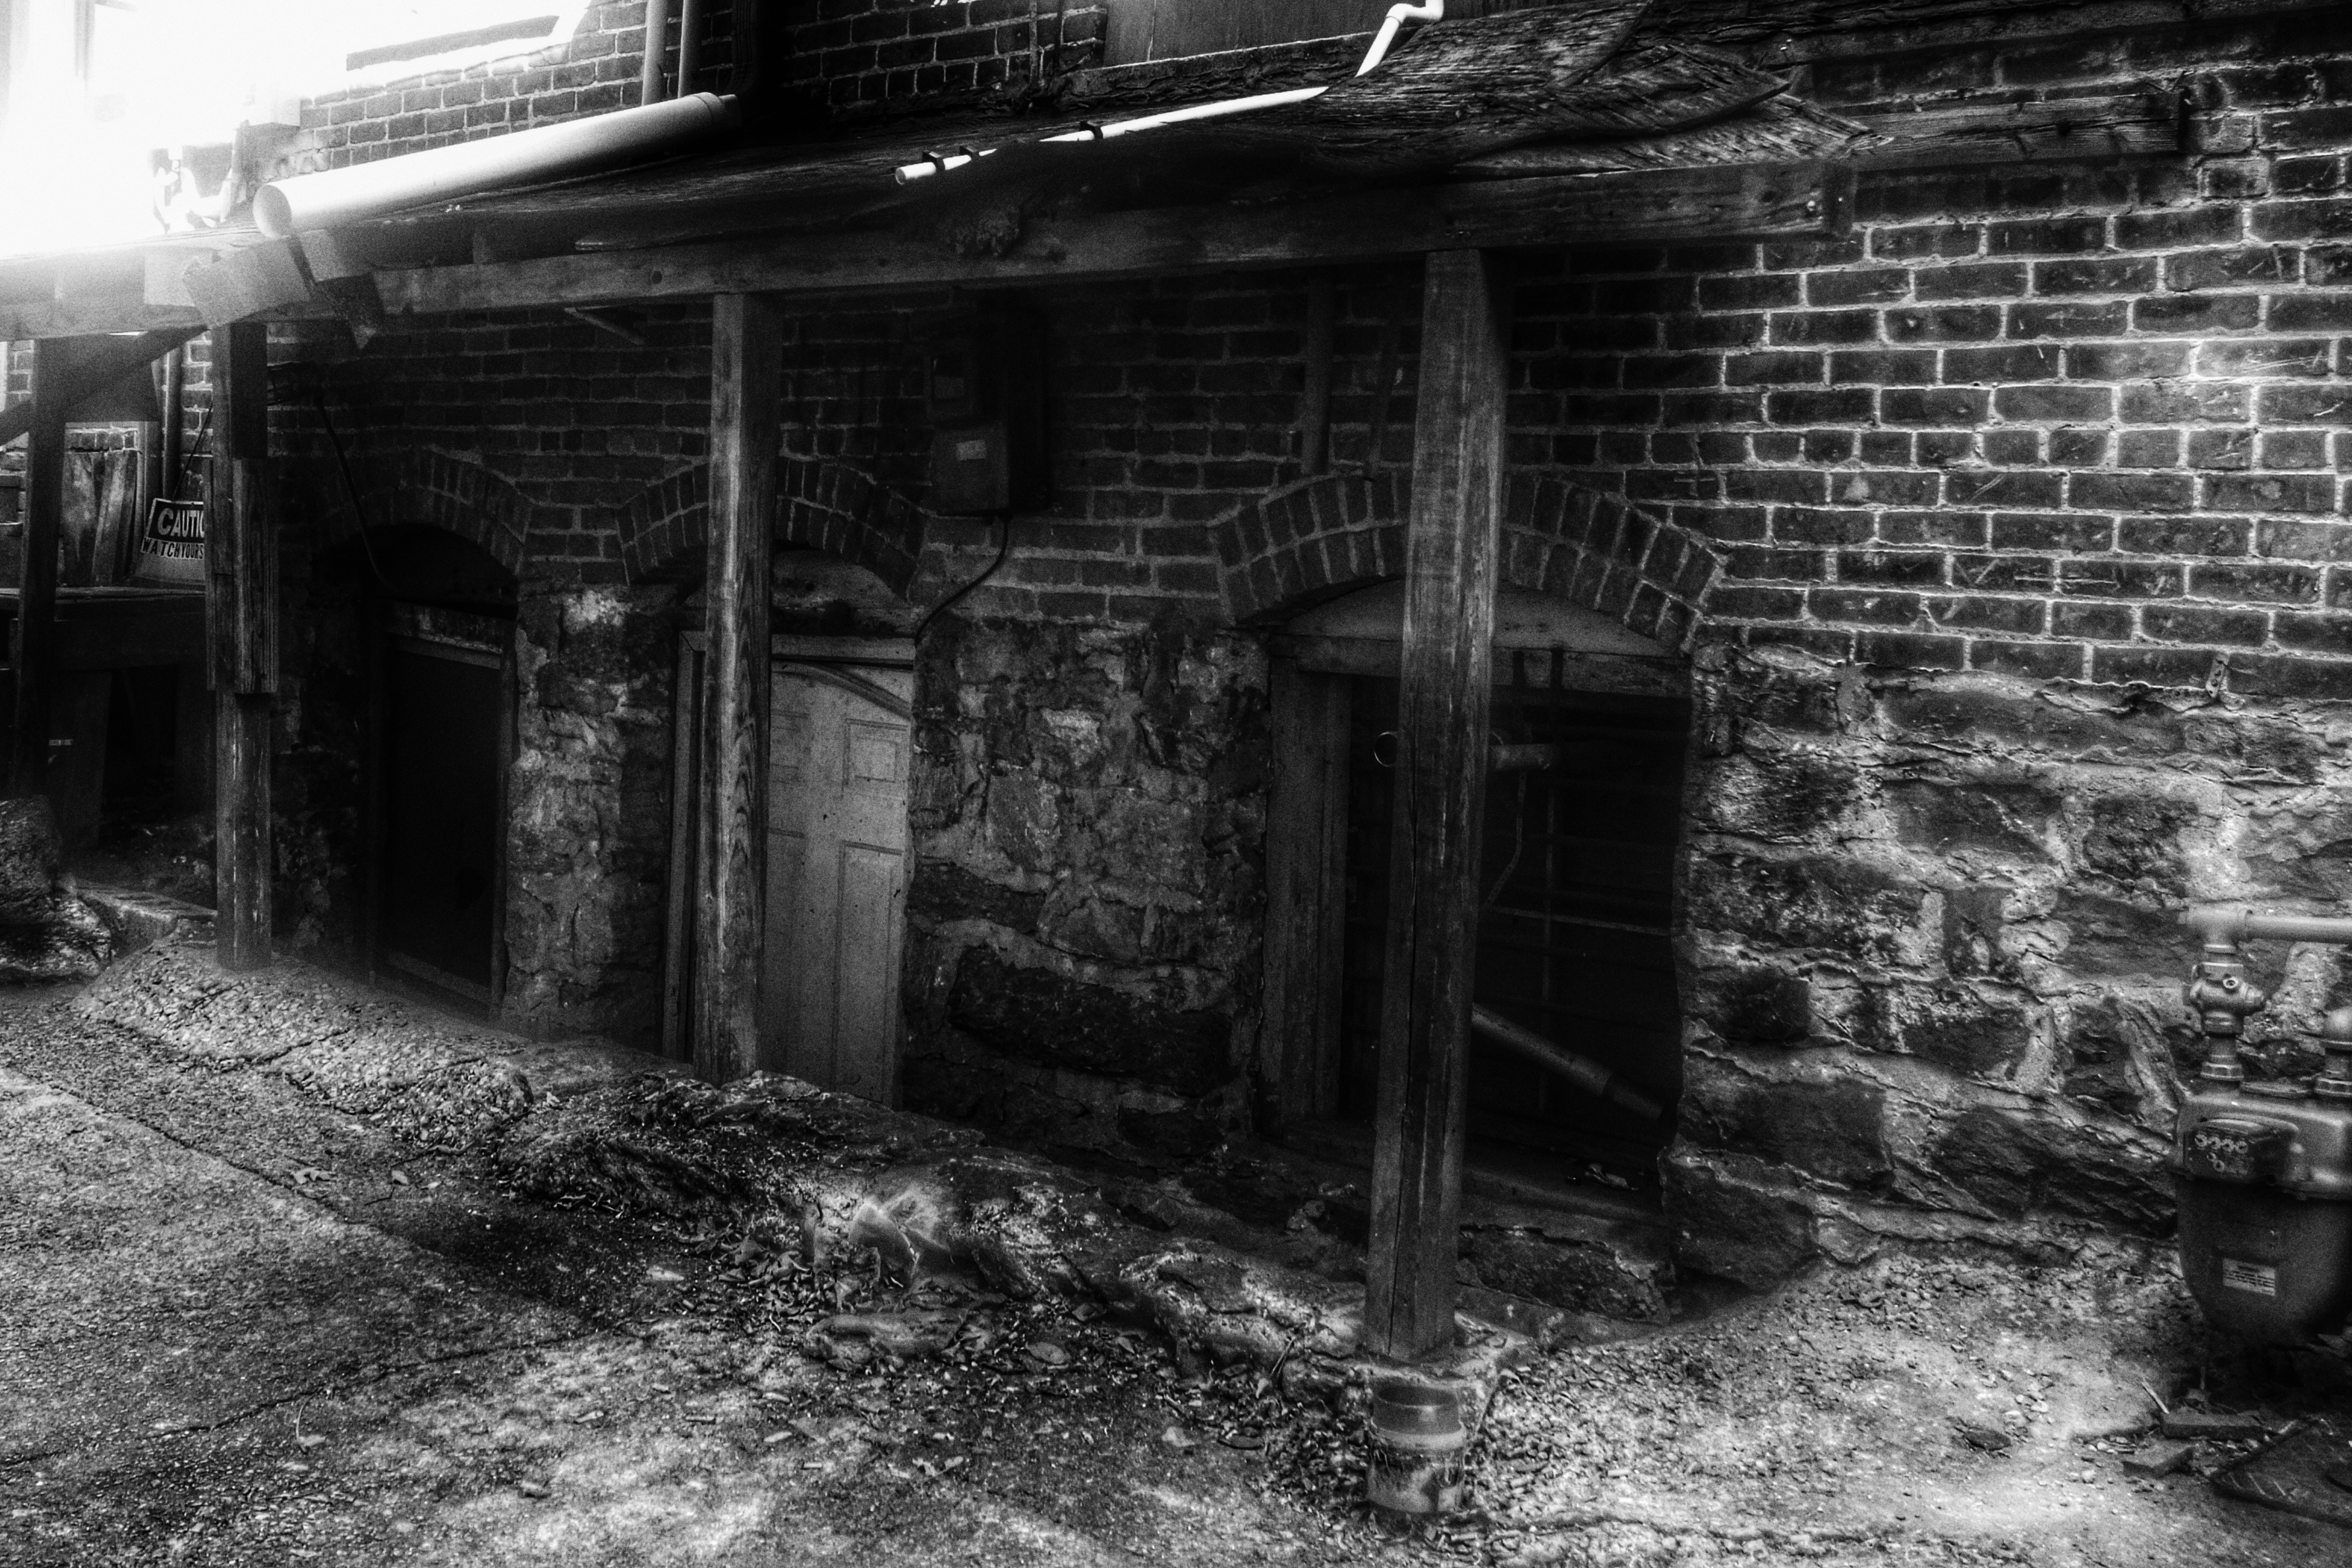
black and white, white, house, darkness, industry, black, monochrome, ruins, infrastructure, urban area, monochrome photography